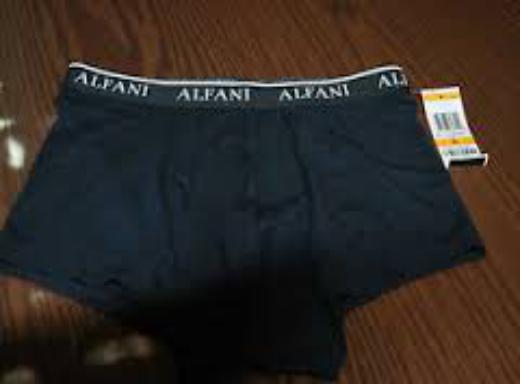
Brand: Alfani
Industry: Clothes